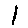
Label: 1